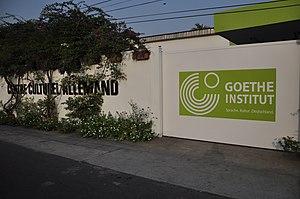
Goethe Institut (Centre culturel allemand) à Abidjan, en Côte d’Ivoire
L'Institut Goethe est une organisation à but non lucratif dont la mission principale est de promouvoir l'apprentissage de la langue allemande comme deuxième langue, d'encourager le rayonnement de la culture allemande et de favoriser la coopération culturelle internationale.